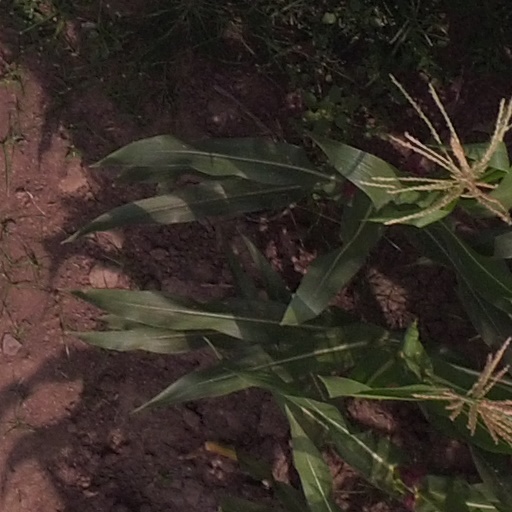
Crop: maize; corn